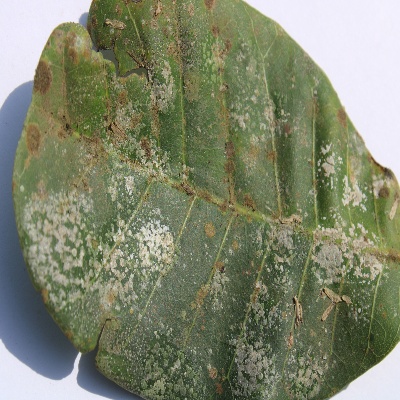
Crop: Cashew
Condition: red rust